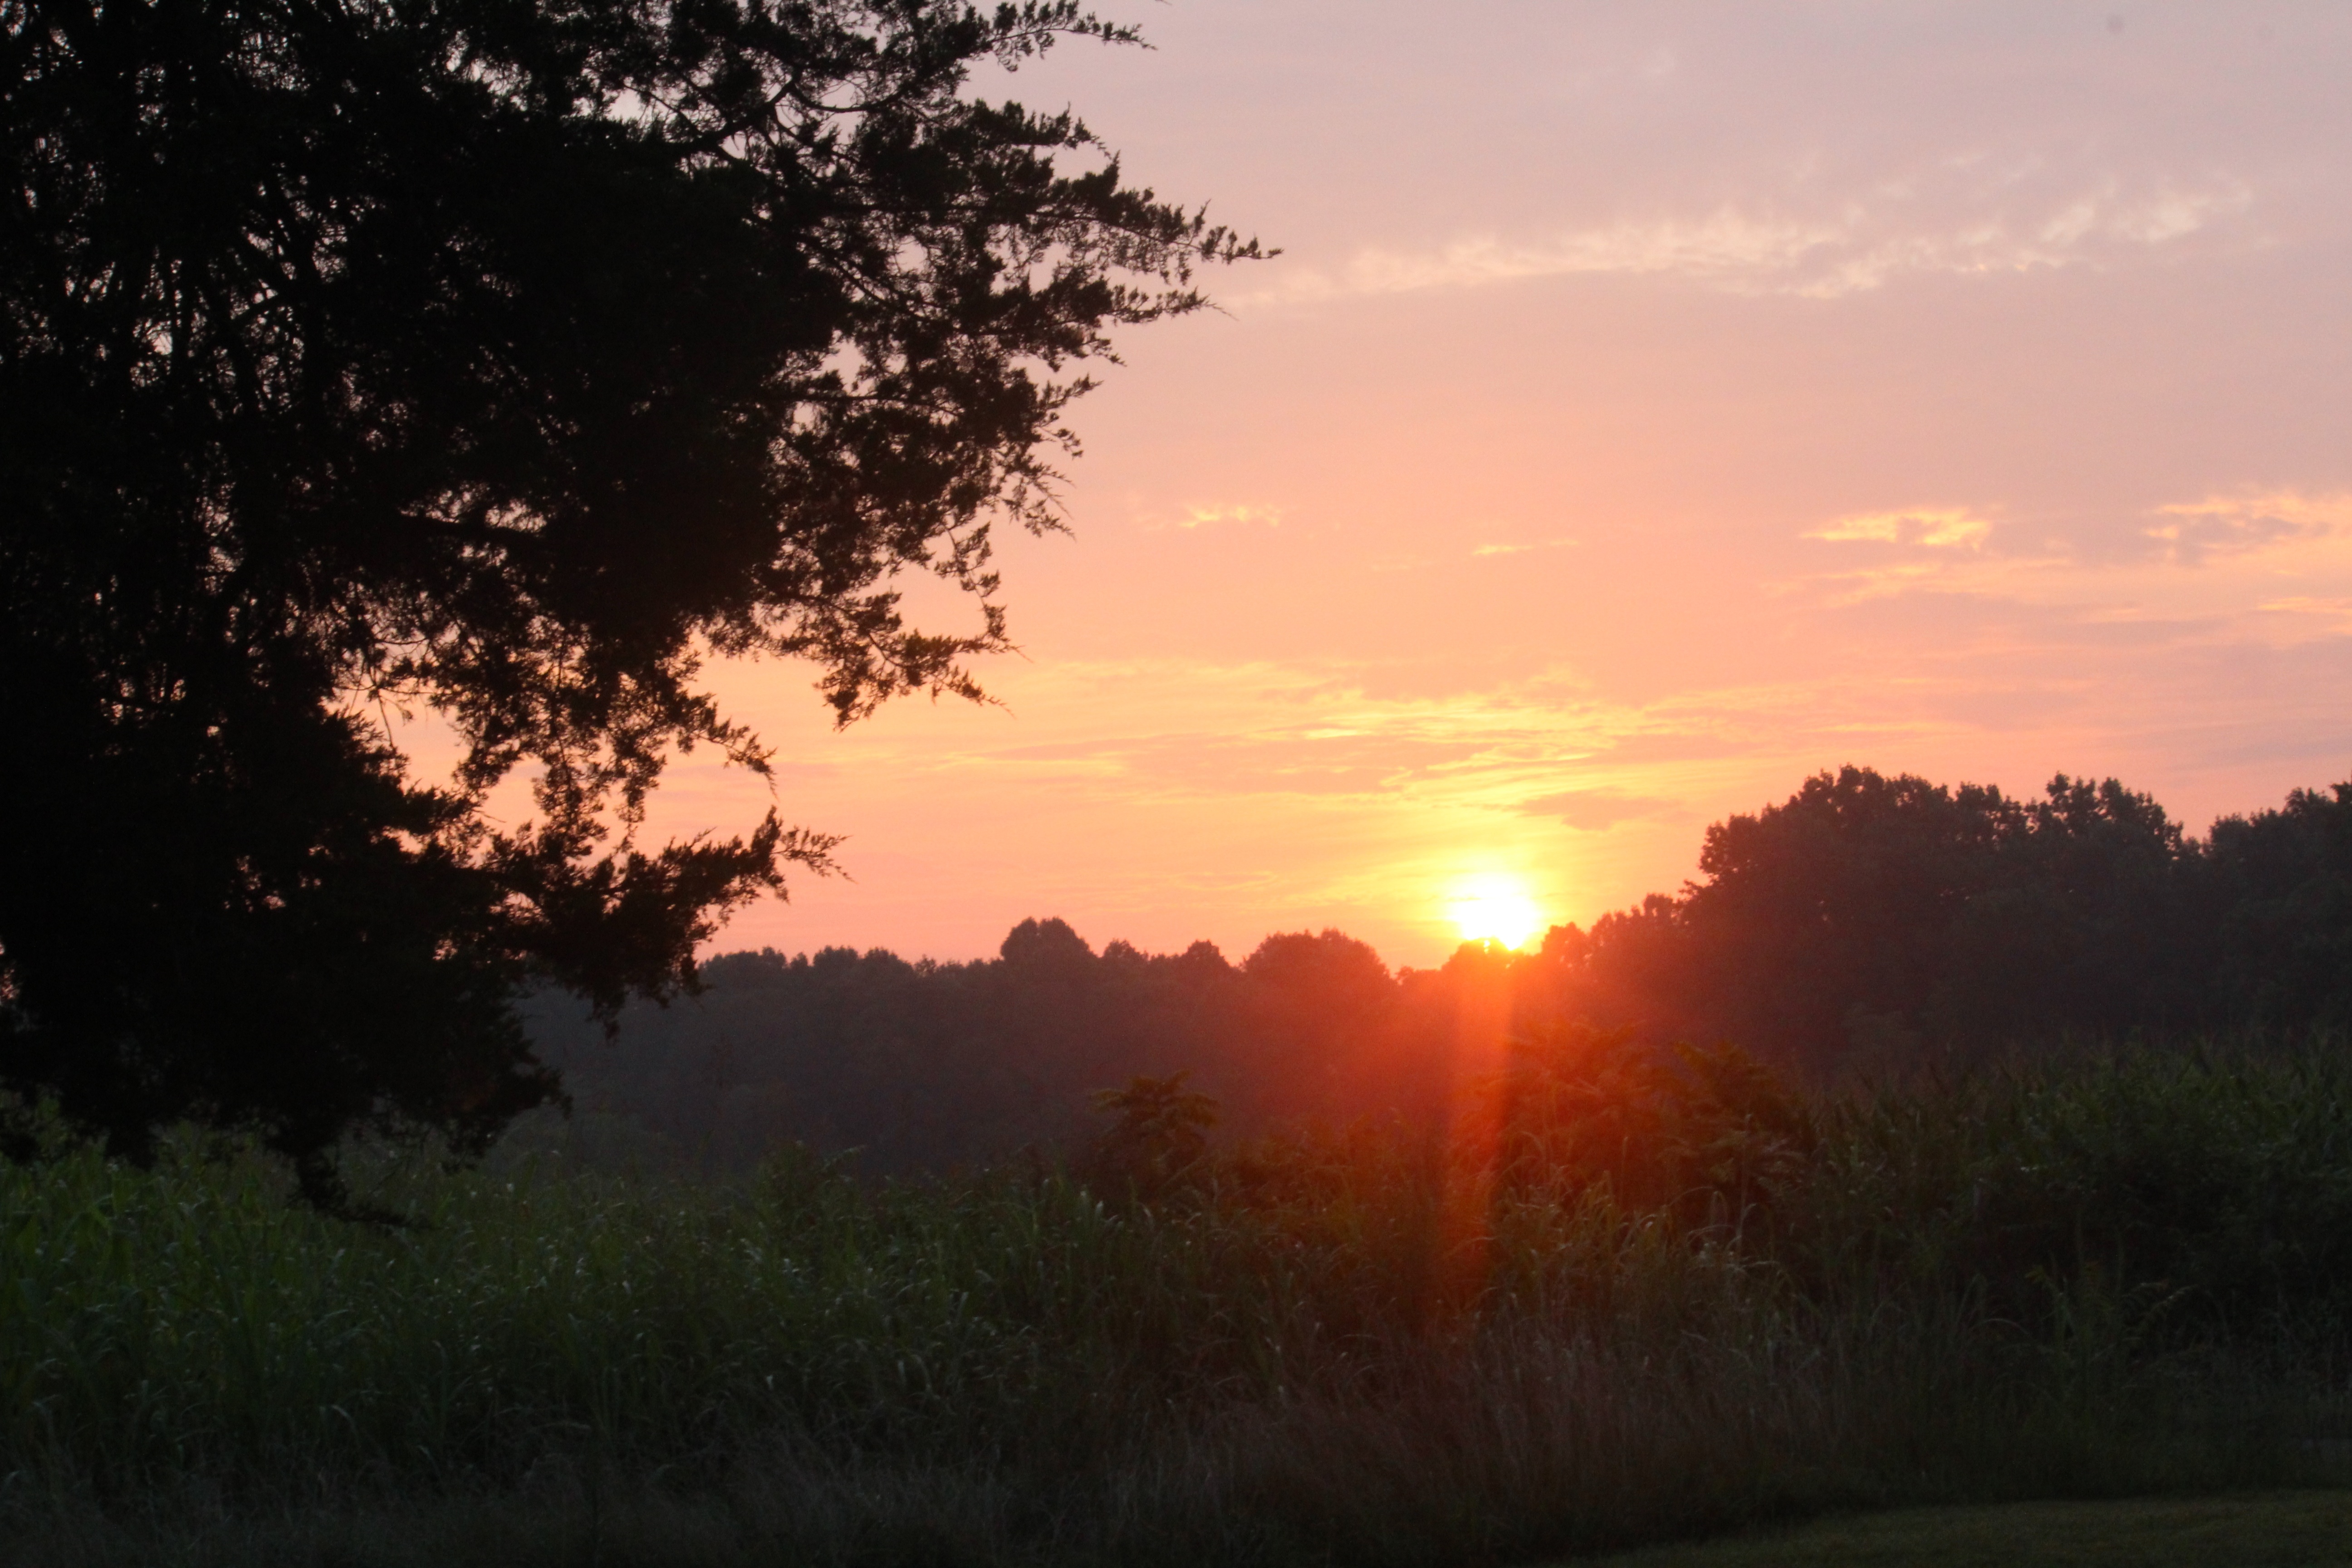
tree, nature, cloud, sky, sun, sunrise, sunset, mist, field, prairie, sunlight, morning, dawn, atmosphere, summer, dusk, evening, natural, season, afterglow, atmospheric phenomenon, red sky at morning